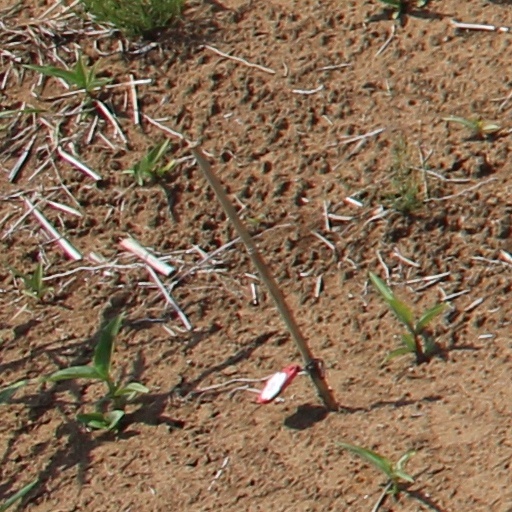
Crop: wheat